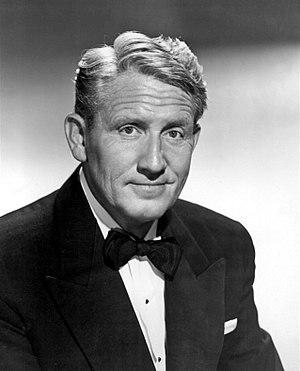
L’AFI's 100 Years… 100 Stars est une liste de 50 acteurs et actrices de légende du cinéma américain ayant fait leurs débuts au cinéma avant 1950 ou qui sont morts avant la création de cette liste. Cette liste a été dévoilée par l'American Film Institute le 16 juin 1999 sur CBS.
Spencer Tracy est un acteur américain, né le 5 avril 1900 à Milwaukee et mort le 10 juin 1967 à Beverly Hills.
Cette page dresse une liste de personnalités nées au cours de l'année 1900.